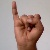
The image shows a hand gesture representing the letter 'I' in Indian Sign Language.